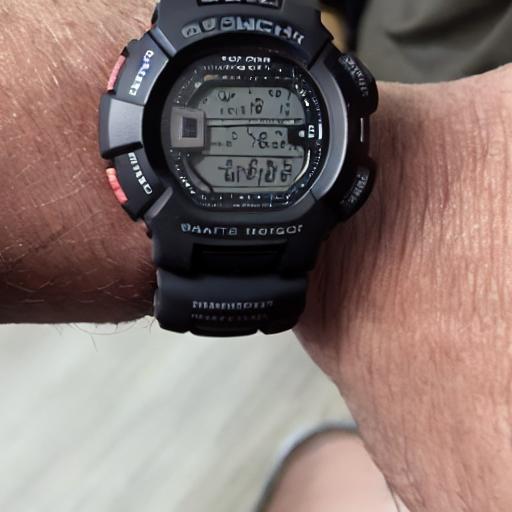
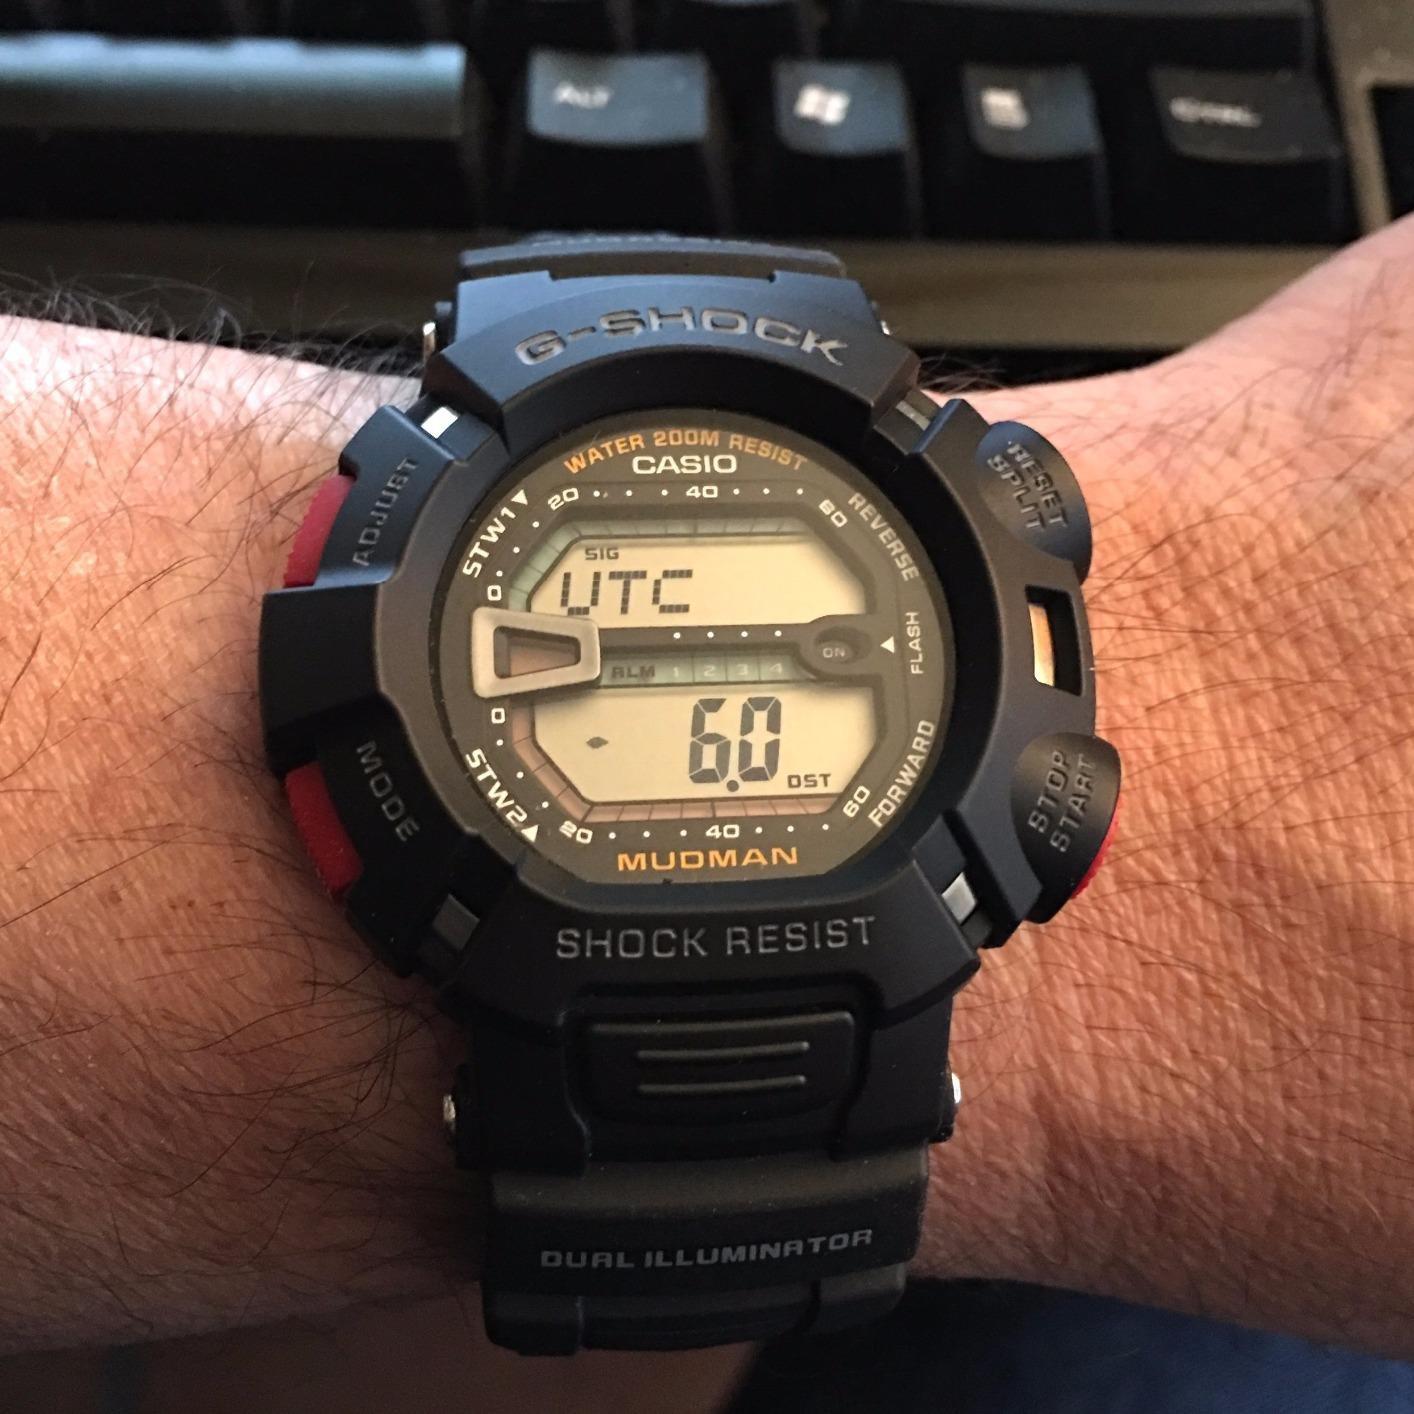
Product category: accessories_watch
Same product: no